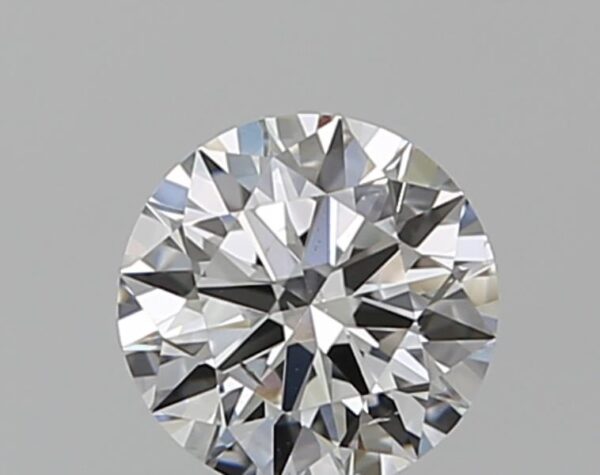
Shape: round
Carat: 0.5
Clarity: SI1
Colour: G
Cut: EX
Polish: EX
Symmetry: VG
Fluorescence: N
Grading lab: GIA
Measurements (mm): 5.09 x 5.11 x 3.11